Bertholey House

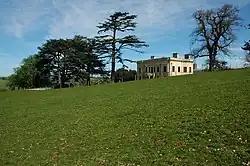
The house in its park

Bertholey House, is a country house near the village of Llantrisant, in Monmouthshire, Wales. A Tudor house originally stood on the site, the home of the Kemeys family. In the 1830s, a new mansion was built, in a Neoclassical style, for Colthurst Bateman. This house was almost completely destroyed in a fire in 1905. In 1999, the mansion was restored and is again a private home. The gardens and grounds are listed on the Cadw/ICOMOS Register of Parks and Gardens of Special Historic Interest in Wales.